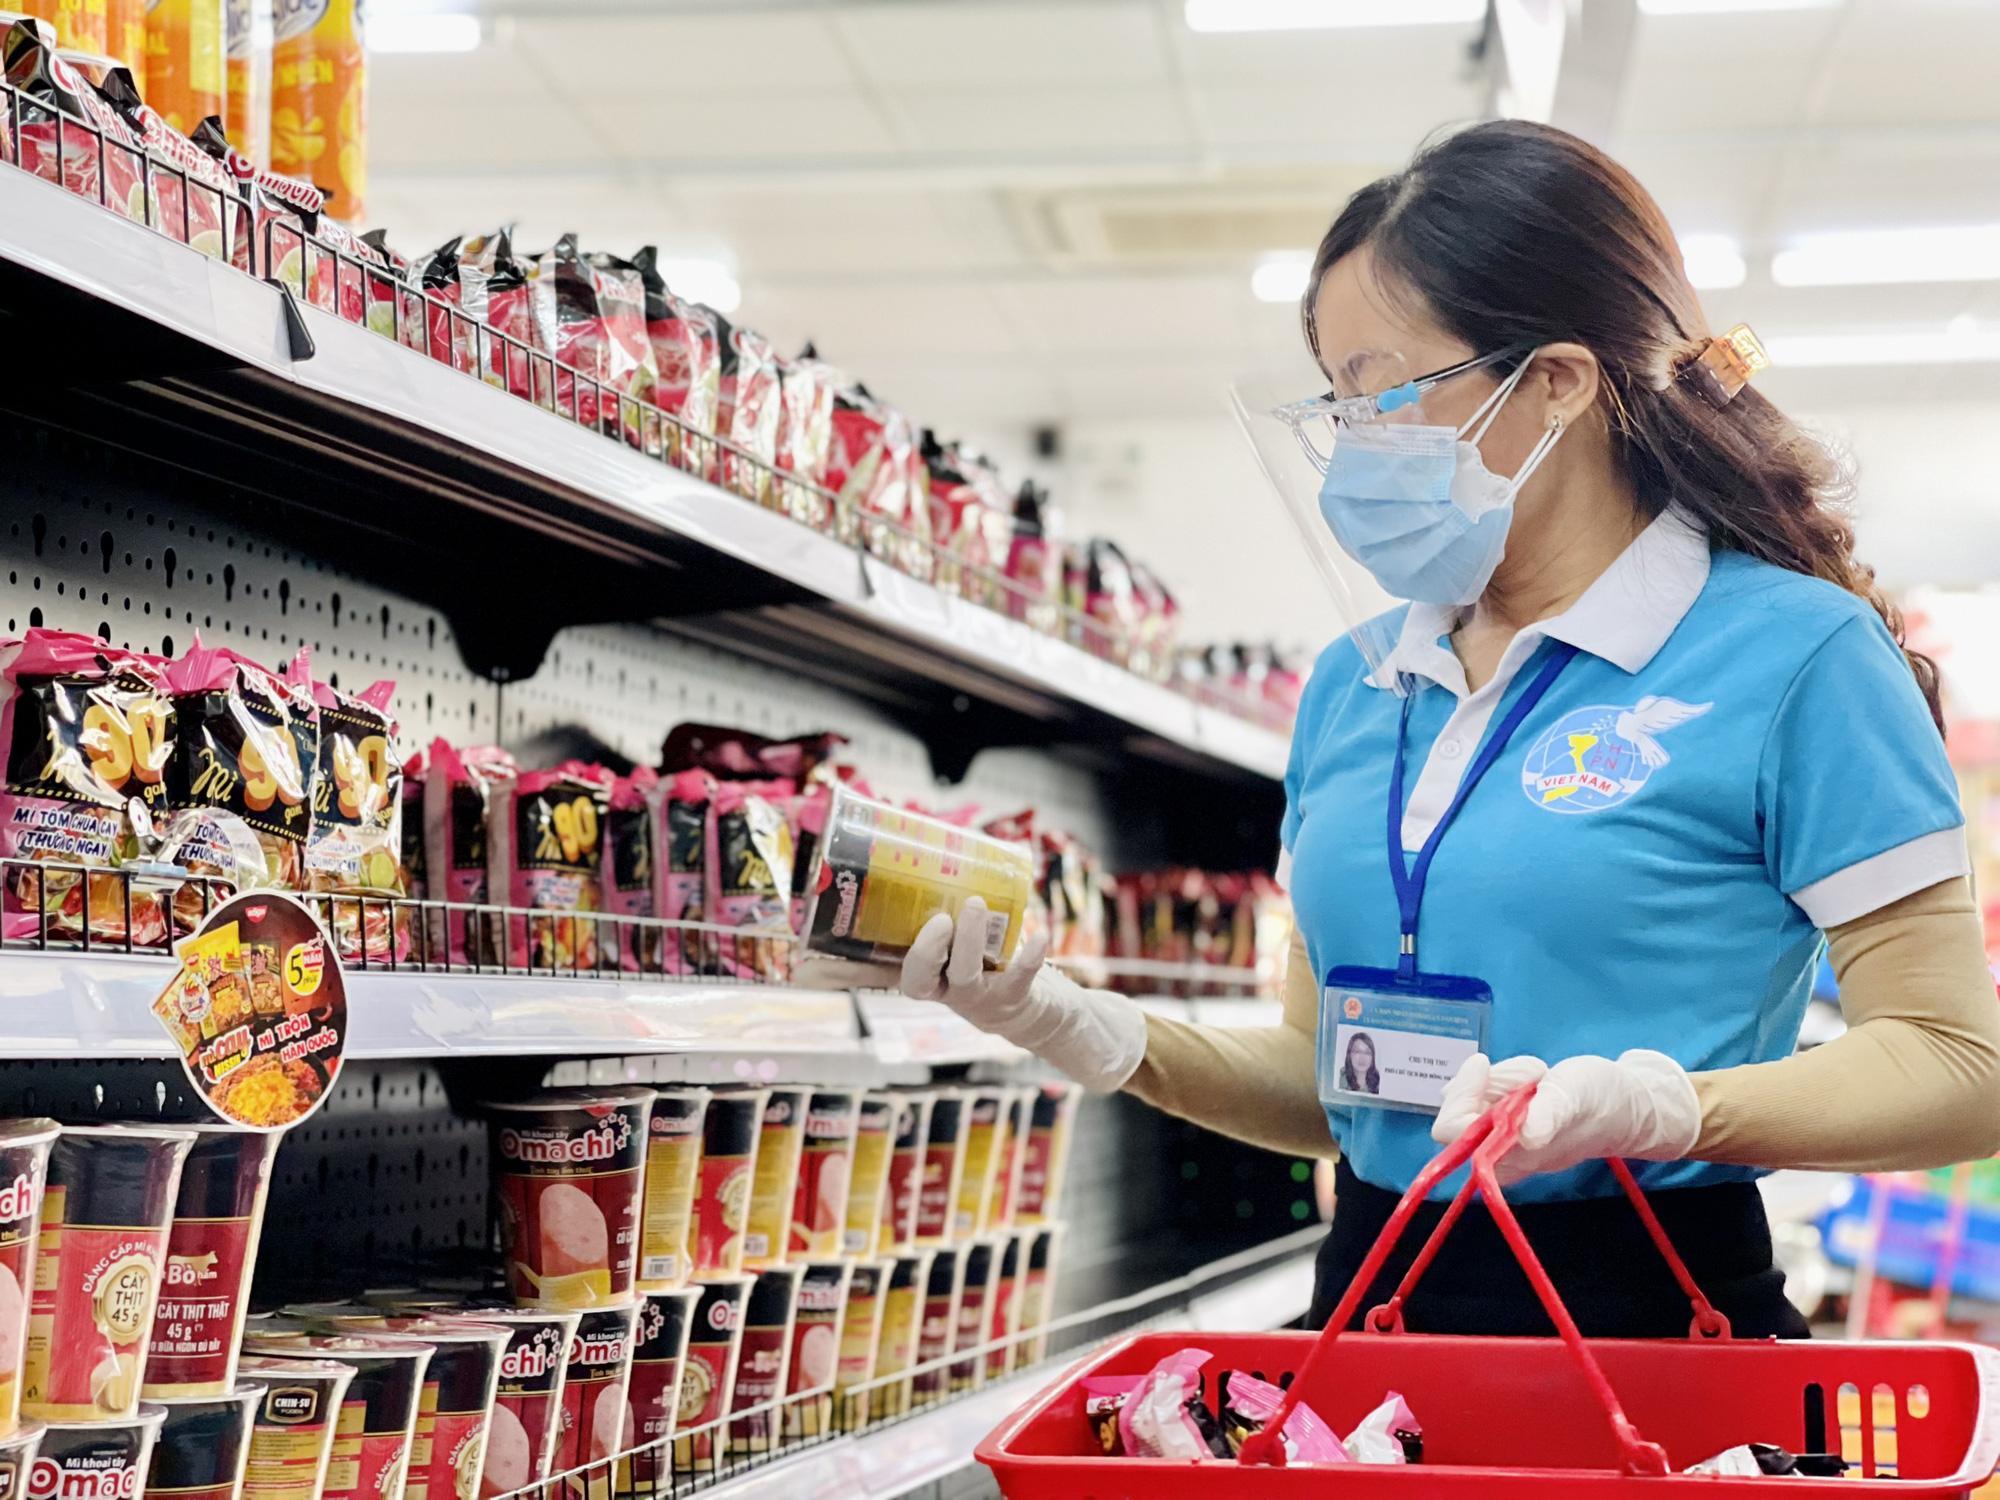
ở trên tay của người phụ nữ là một cái hộp và một cái giỏ hàng màu đỏ